Emily Ford (artist)

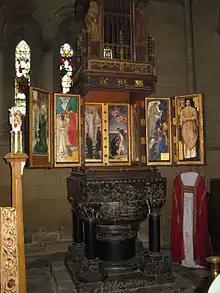
Panels painted by Emily Ford above the font in All Souls Church, Leeds.

Following her conversion to Anglicanism in 1890, Ford worked in an 'Italian Primitive' style and primarily devoted herself to religious art; painting frescoes and designing stained glass windows in Anglican churches with a more conventional Christian iconography. High Church Anglicanism flourished in Leeds and provided Ford with opportunities to unite her spiritual beliefs and artistic practice.